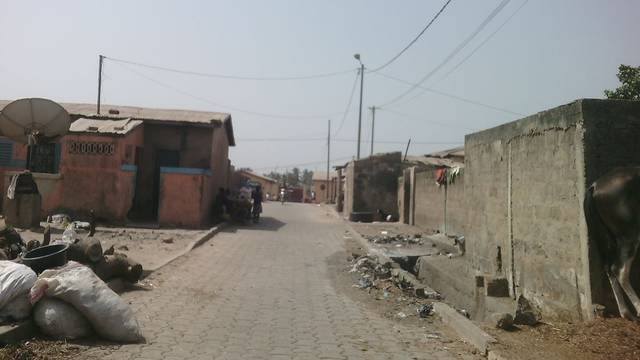
Region: Benin
Coordinates: 9.334, 2.63